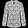
Label: Shirt